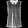
Label: Shirt